2-Quinolone

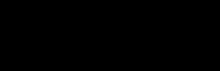
2-Quinolone (right) and its tautomer 2-hydroxyquinoline (left)

The isomer 4-quinolone is the parent of a large class of antibiotics called quinolone antibiotics. A prominent example is ciprofloxacin, a broad spectrum antibiotic commonly used for treatment of various infections such as urinary tract infections (UTIs), typhoid, meningitis, gonorrhoea, syphilis, and skin infections.